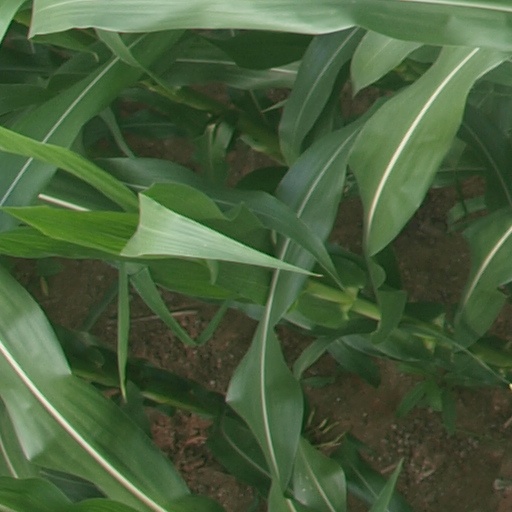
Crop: maize; corn